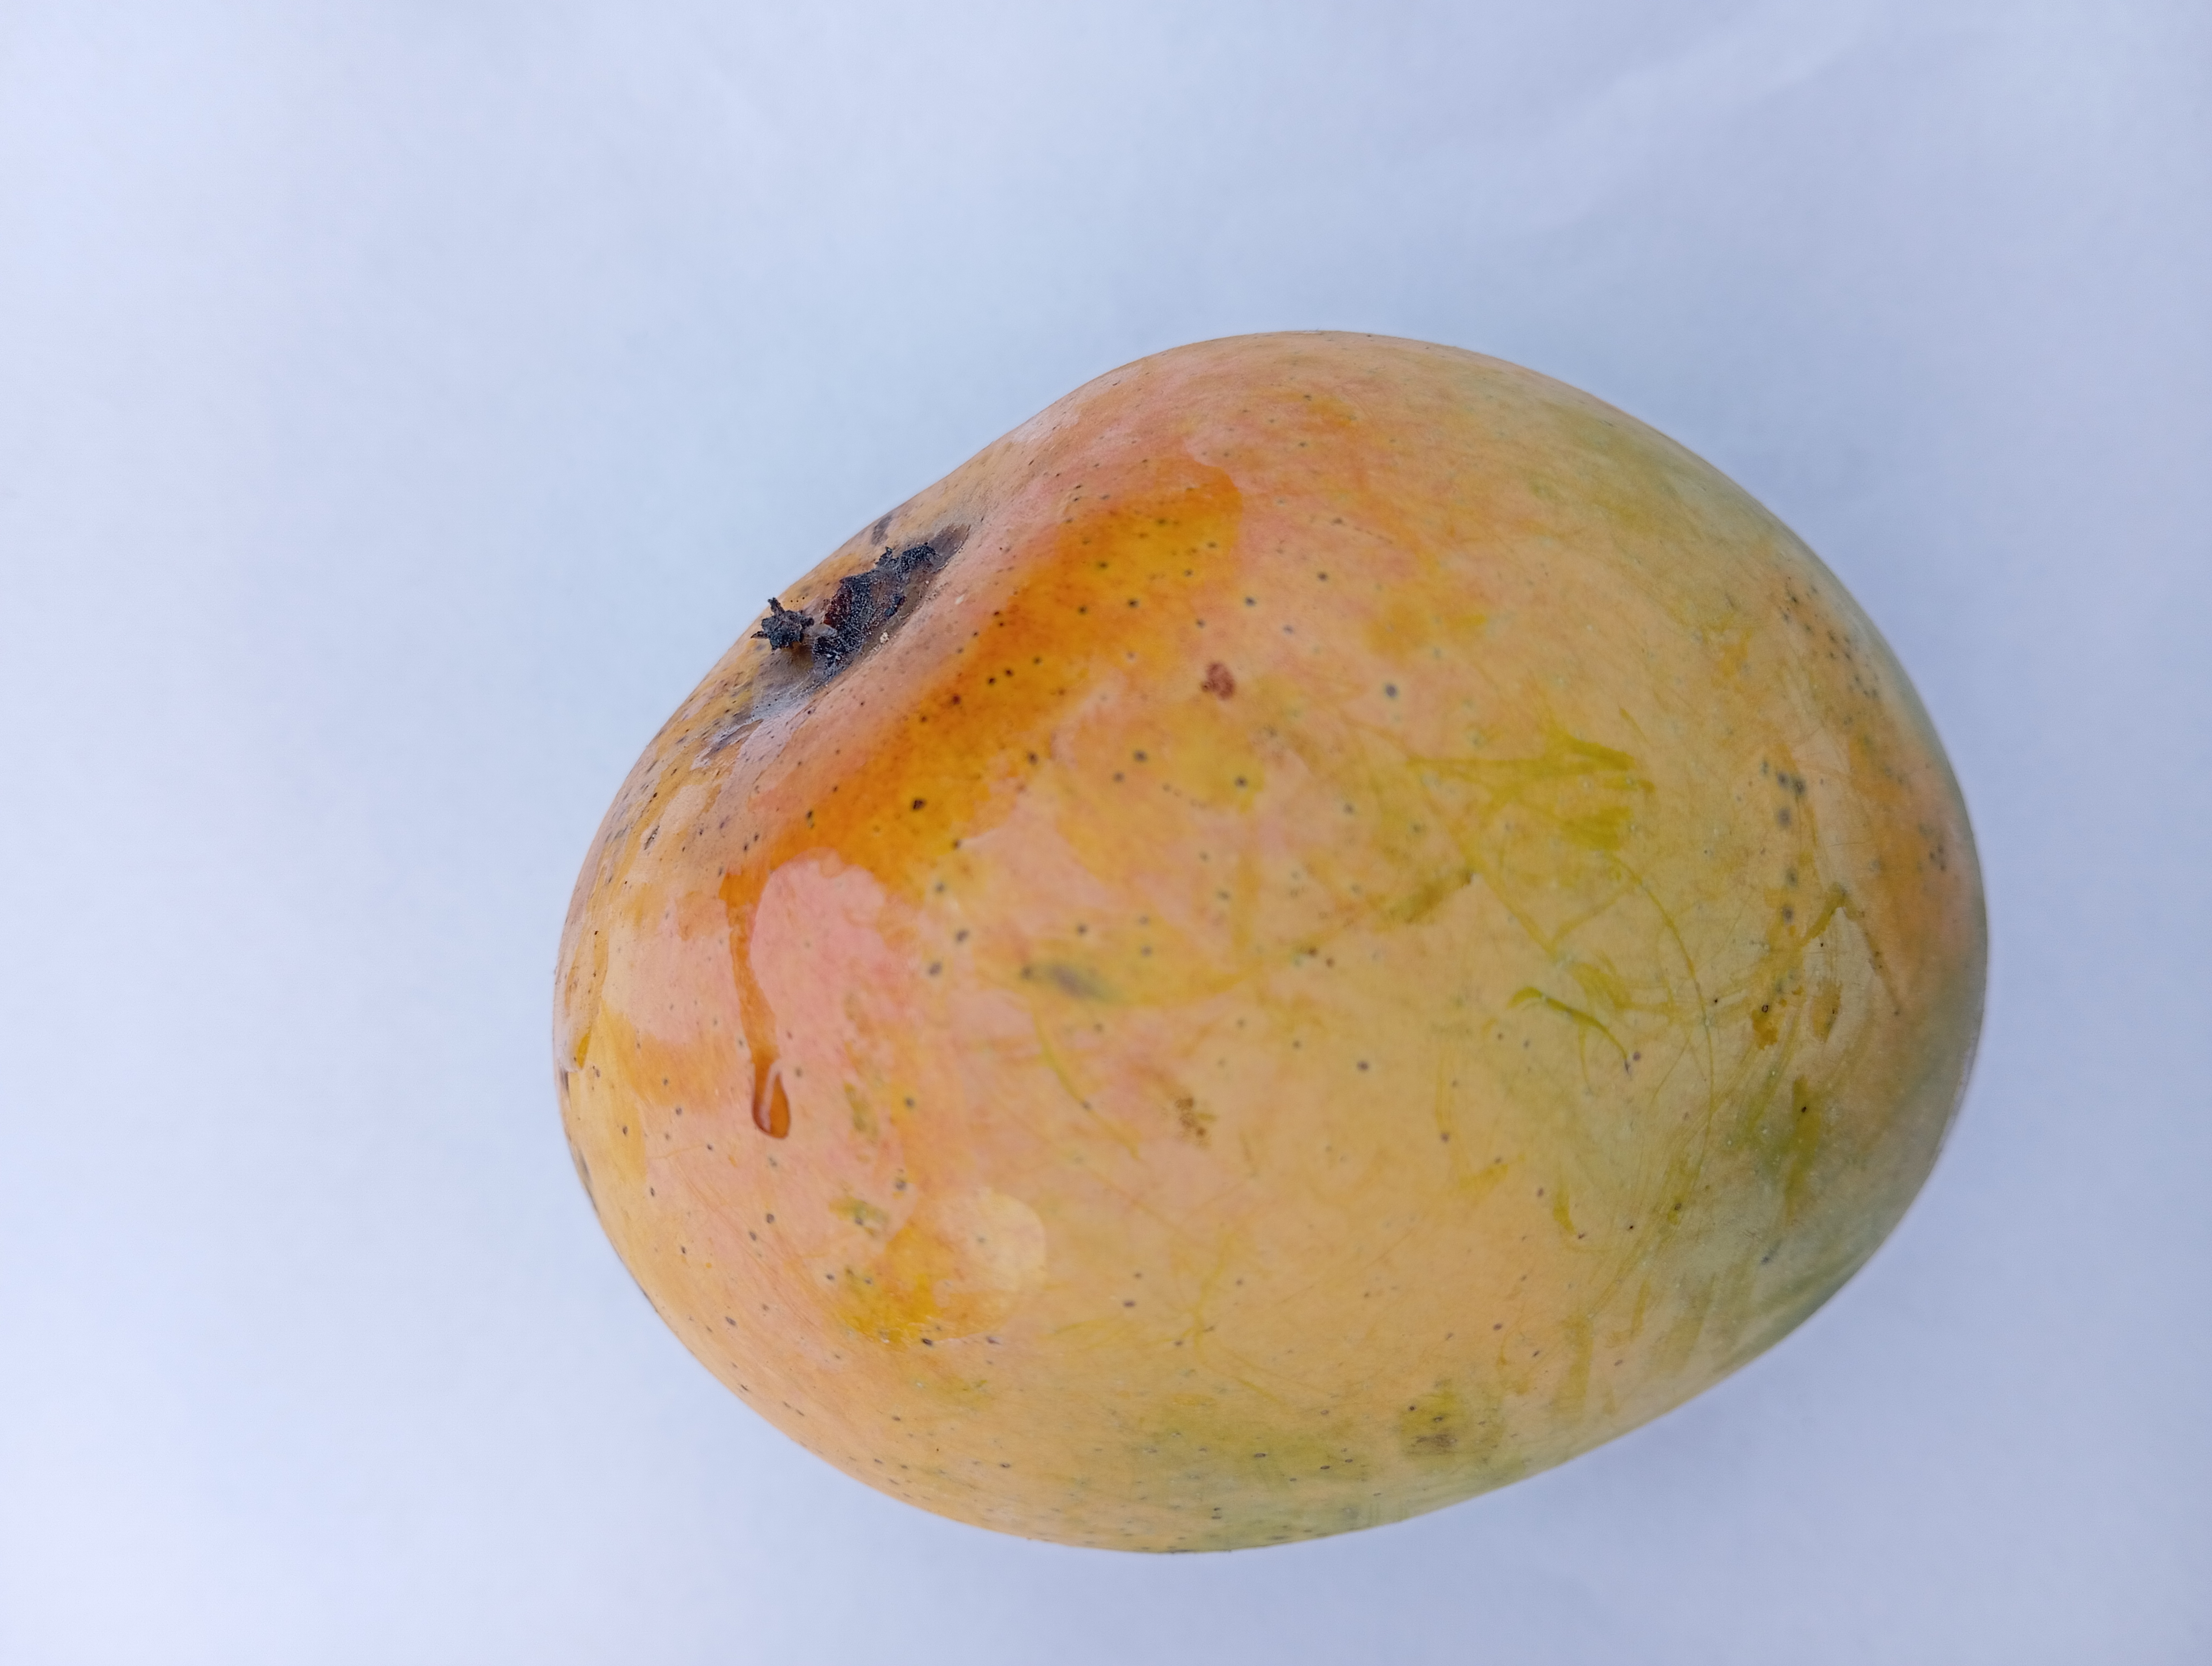
Mango variety: Sundari